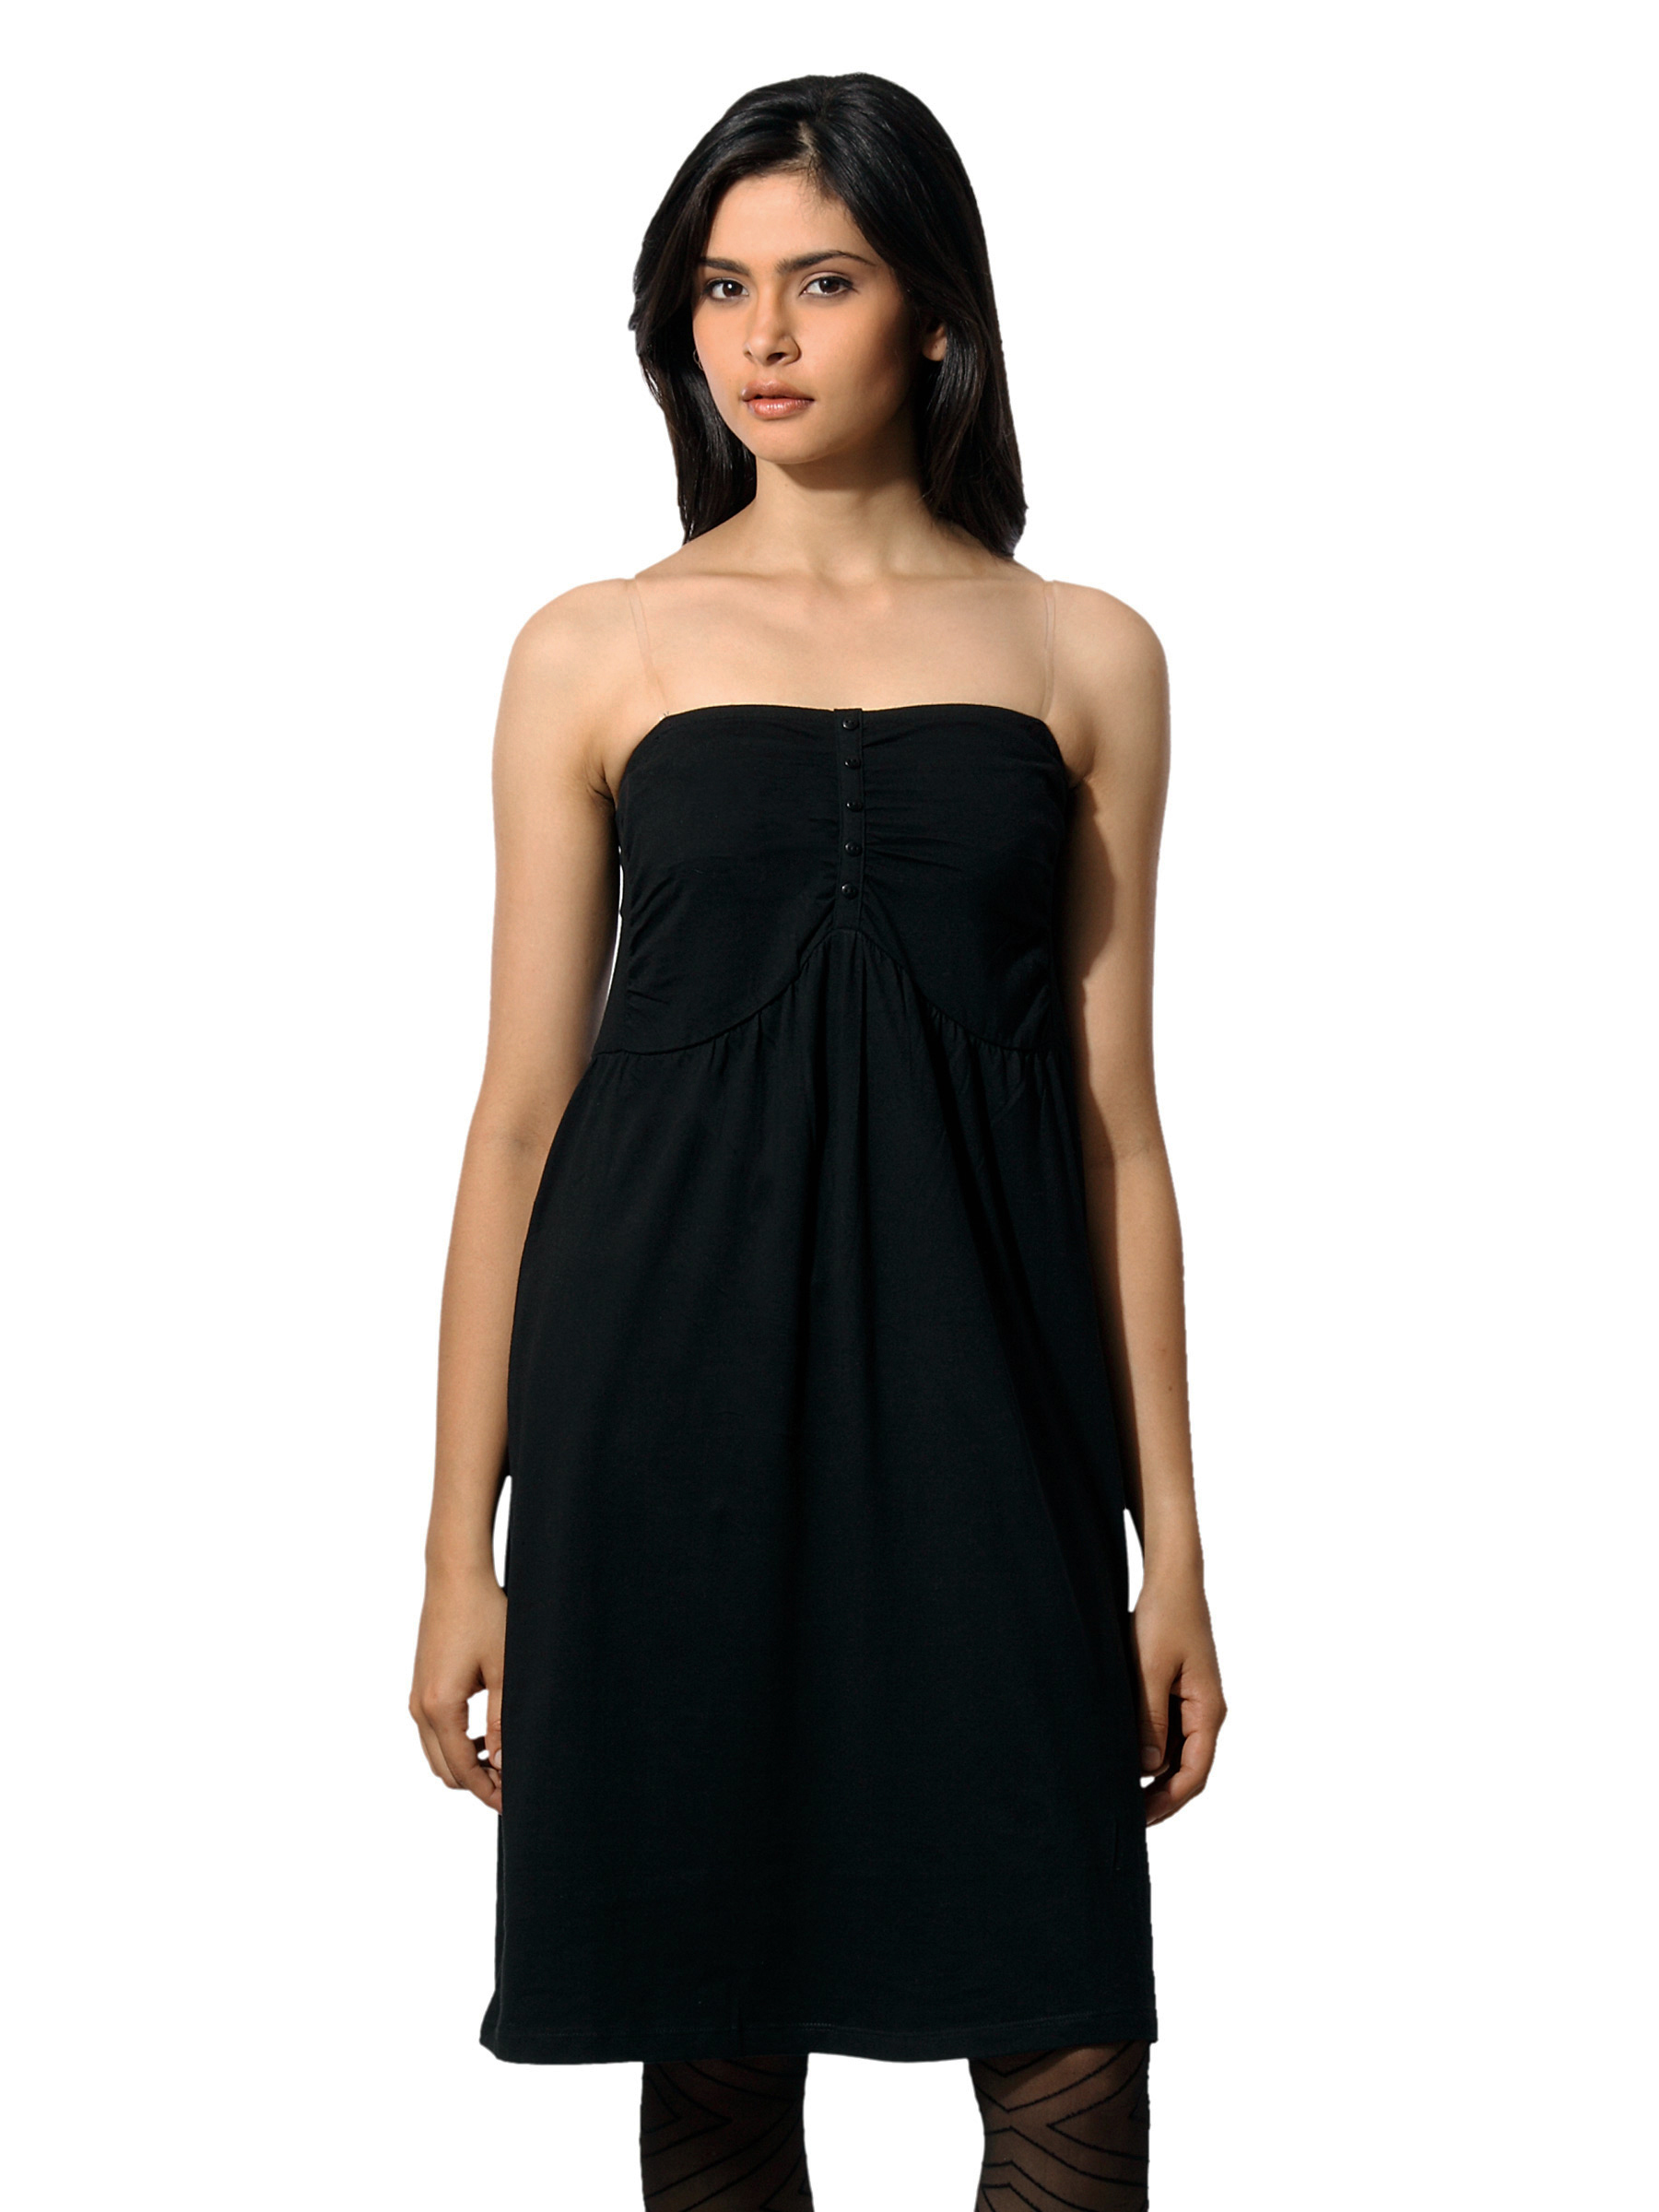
Flying Machine Women Cotton Black Dress
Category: Apparel / Dress / Dresses
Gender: Women
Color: Black
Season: Summer 2012
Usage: Casual